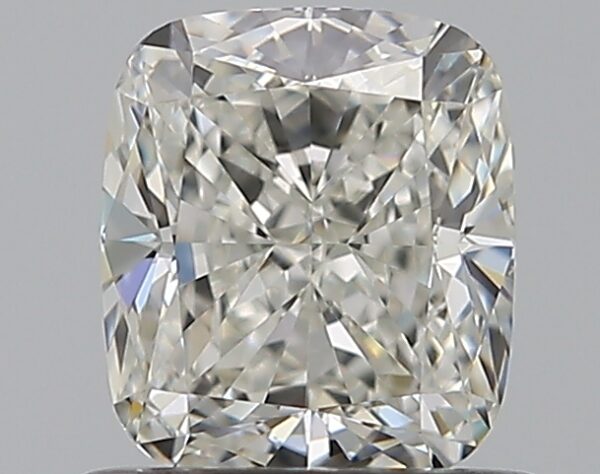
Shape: cushion
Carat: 0.8
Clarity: VS1
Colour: I
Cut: EX
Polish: EX
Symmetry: VG
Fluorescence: N
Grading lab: GIA
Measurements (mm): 5.61 x 4.87 x 3.3